Silk Roads: the Routes Network of Chang'an-Tianshan Corridor

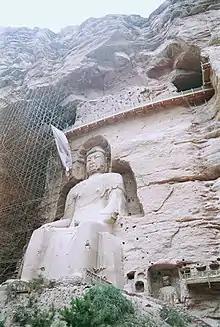
Bingling Temple Grottoes

2. Hexi Corridor in Gansu Province, connecting China Proper and Xinjiang.